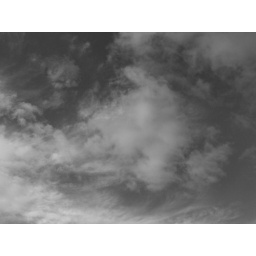
More clouds photographed in black and white